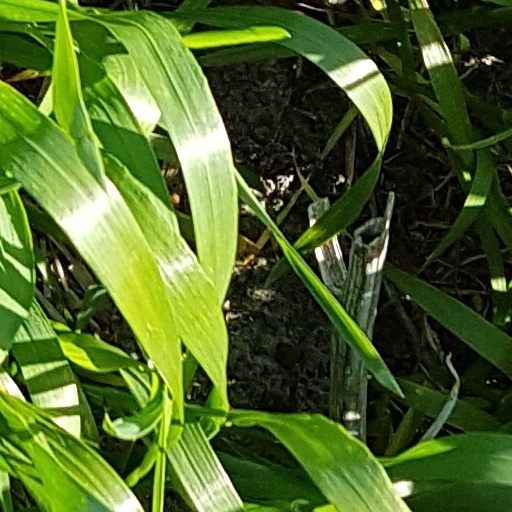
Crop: wheat